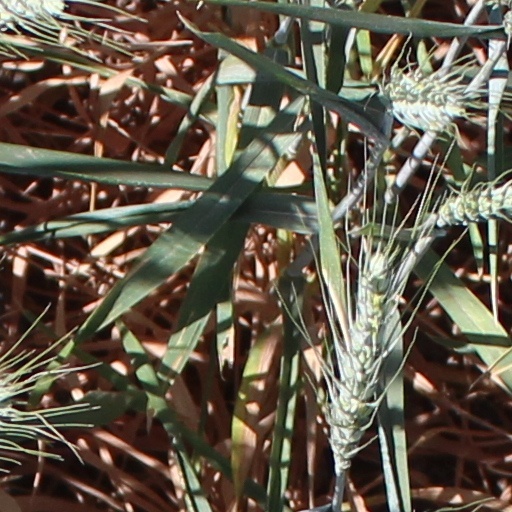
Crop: wheat